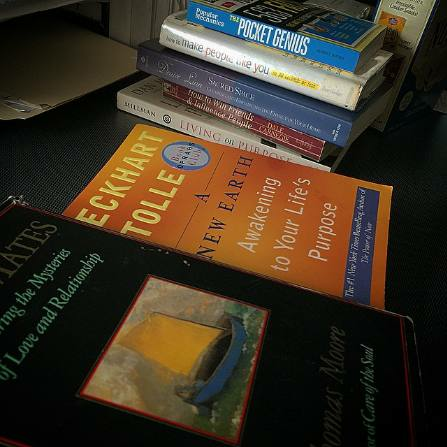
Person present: No